Massachusetts House of Representatives' 12th Middlesex district

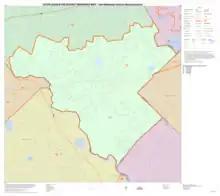
Map of Massachusetts House of Representatives' 12th Middlesex district, based on the 2010 United States census.

Massachusetts House of Representatives' 12th Middlesex district in the United States is one of 160 legislative districts included in the lower house of the Massachusetts General Court. It covers part of the city of Newton in Middlesex County. Democrat Greg Schwartz has represented the district since 2025.